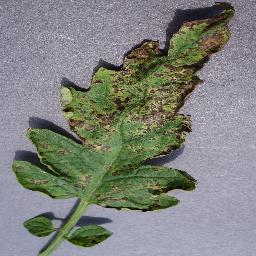
Label: Tomato___Septoria_leaf_spot